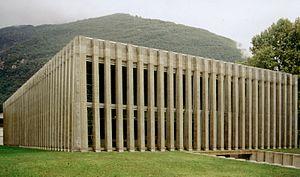
Livio Vacchini est un architecte suisse de l'école tessinoise.